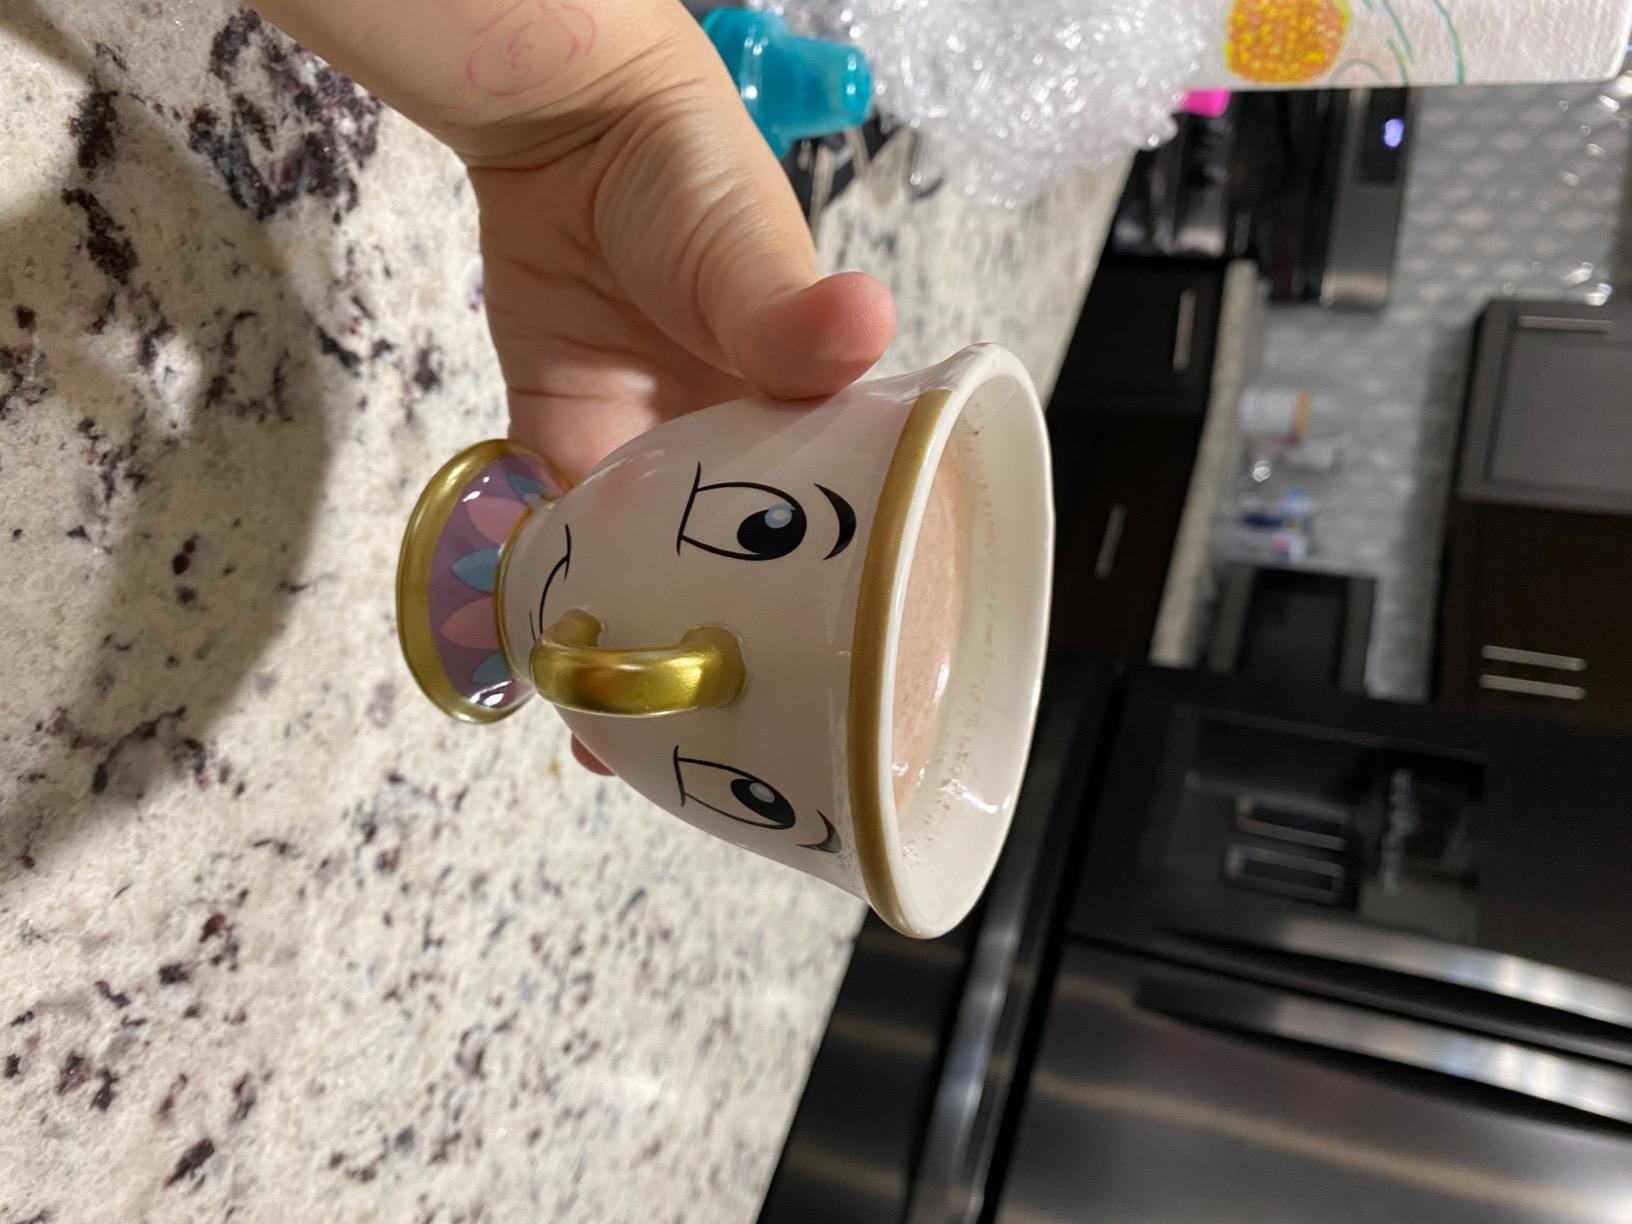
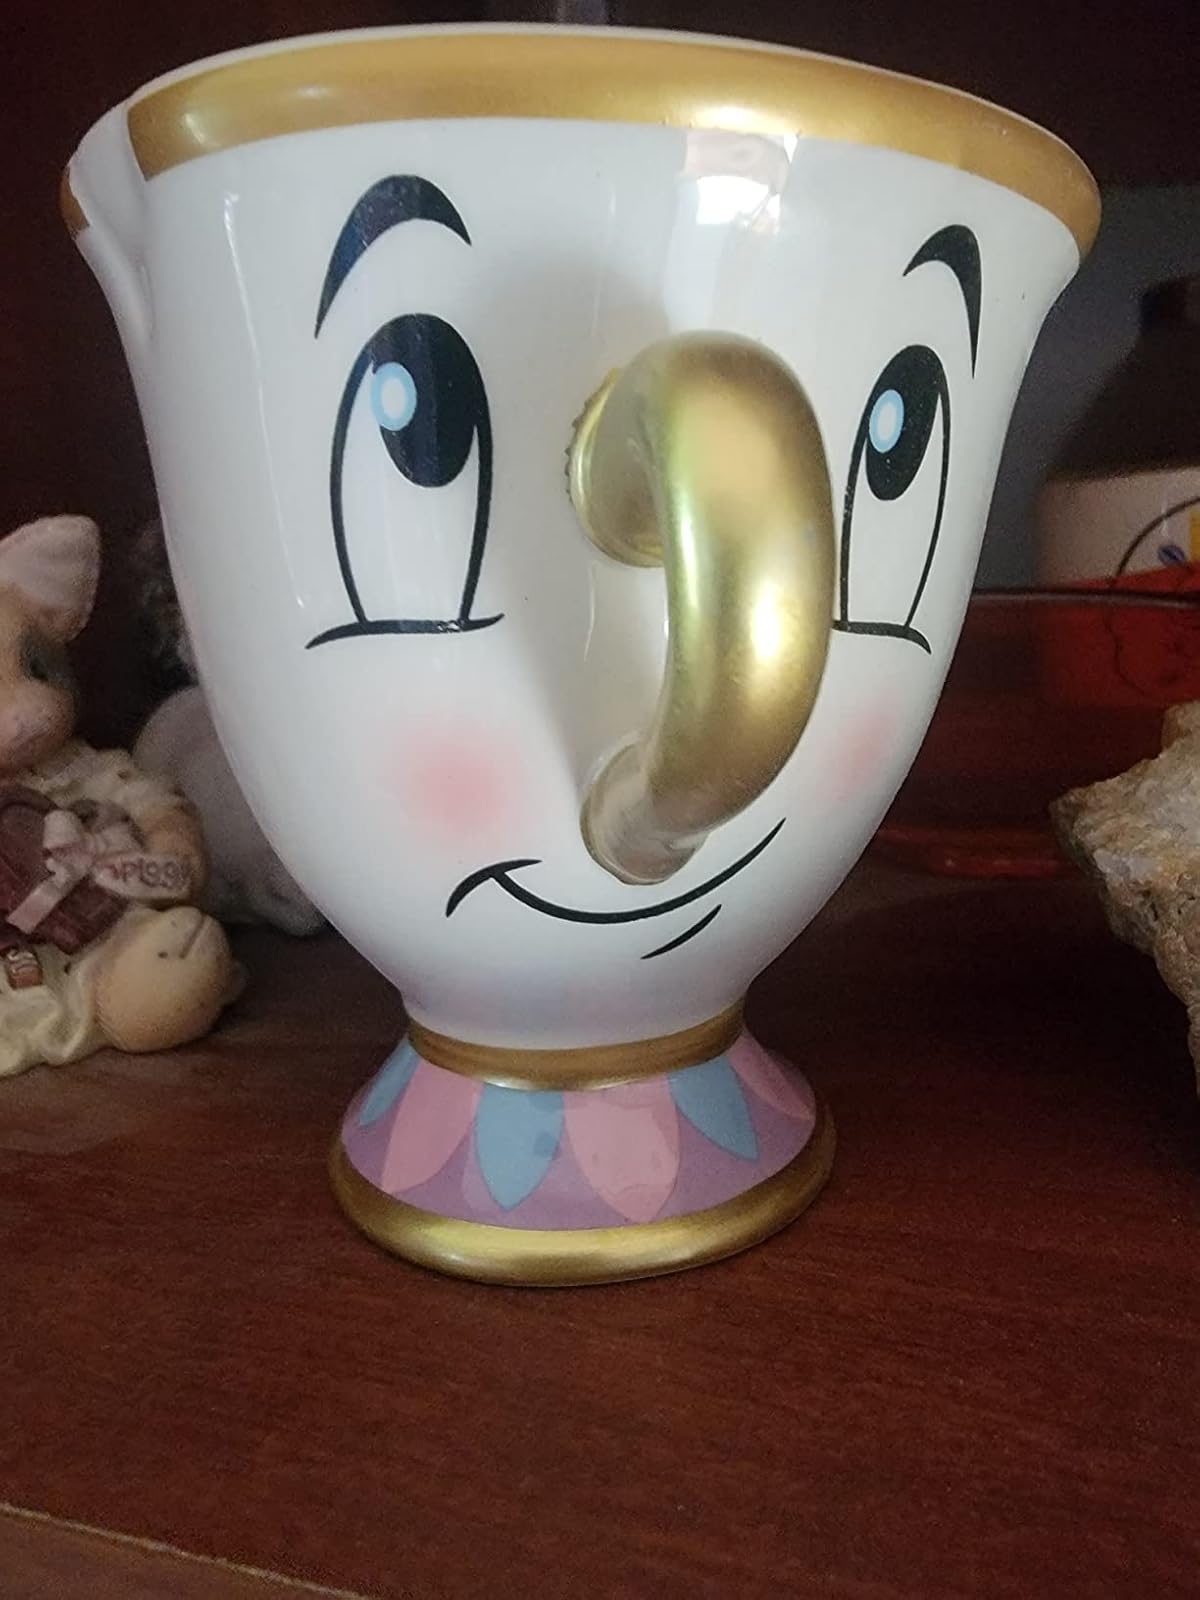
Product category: items_mug
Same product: yes